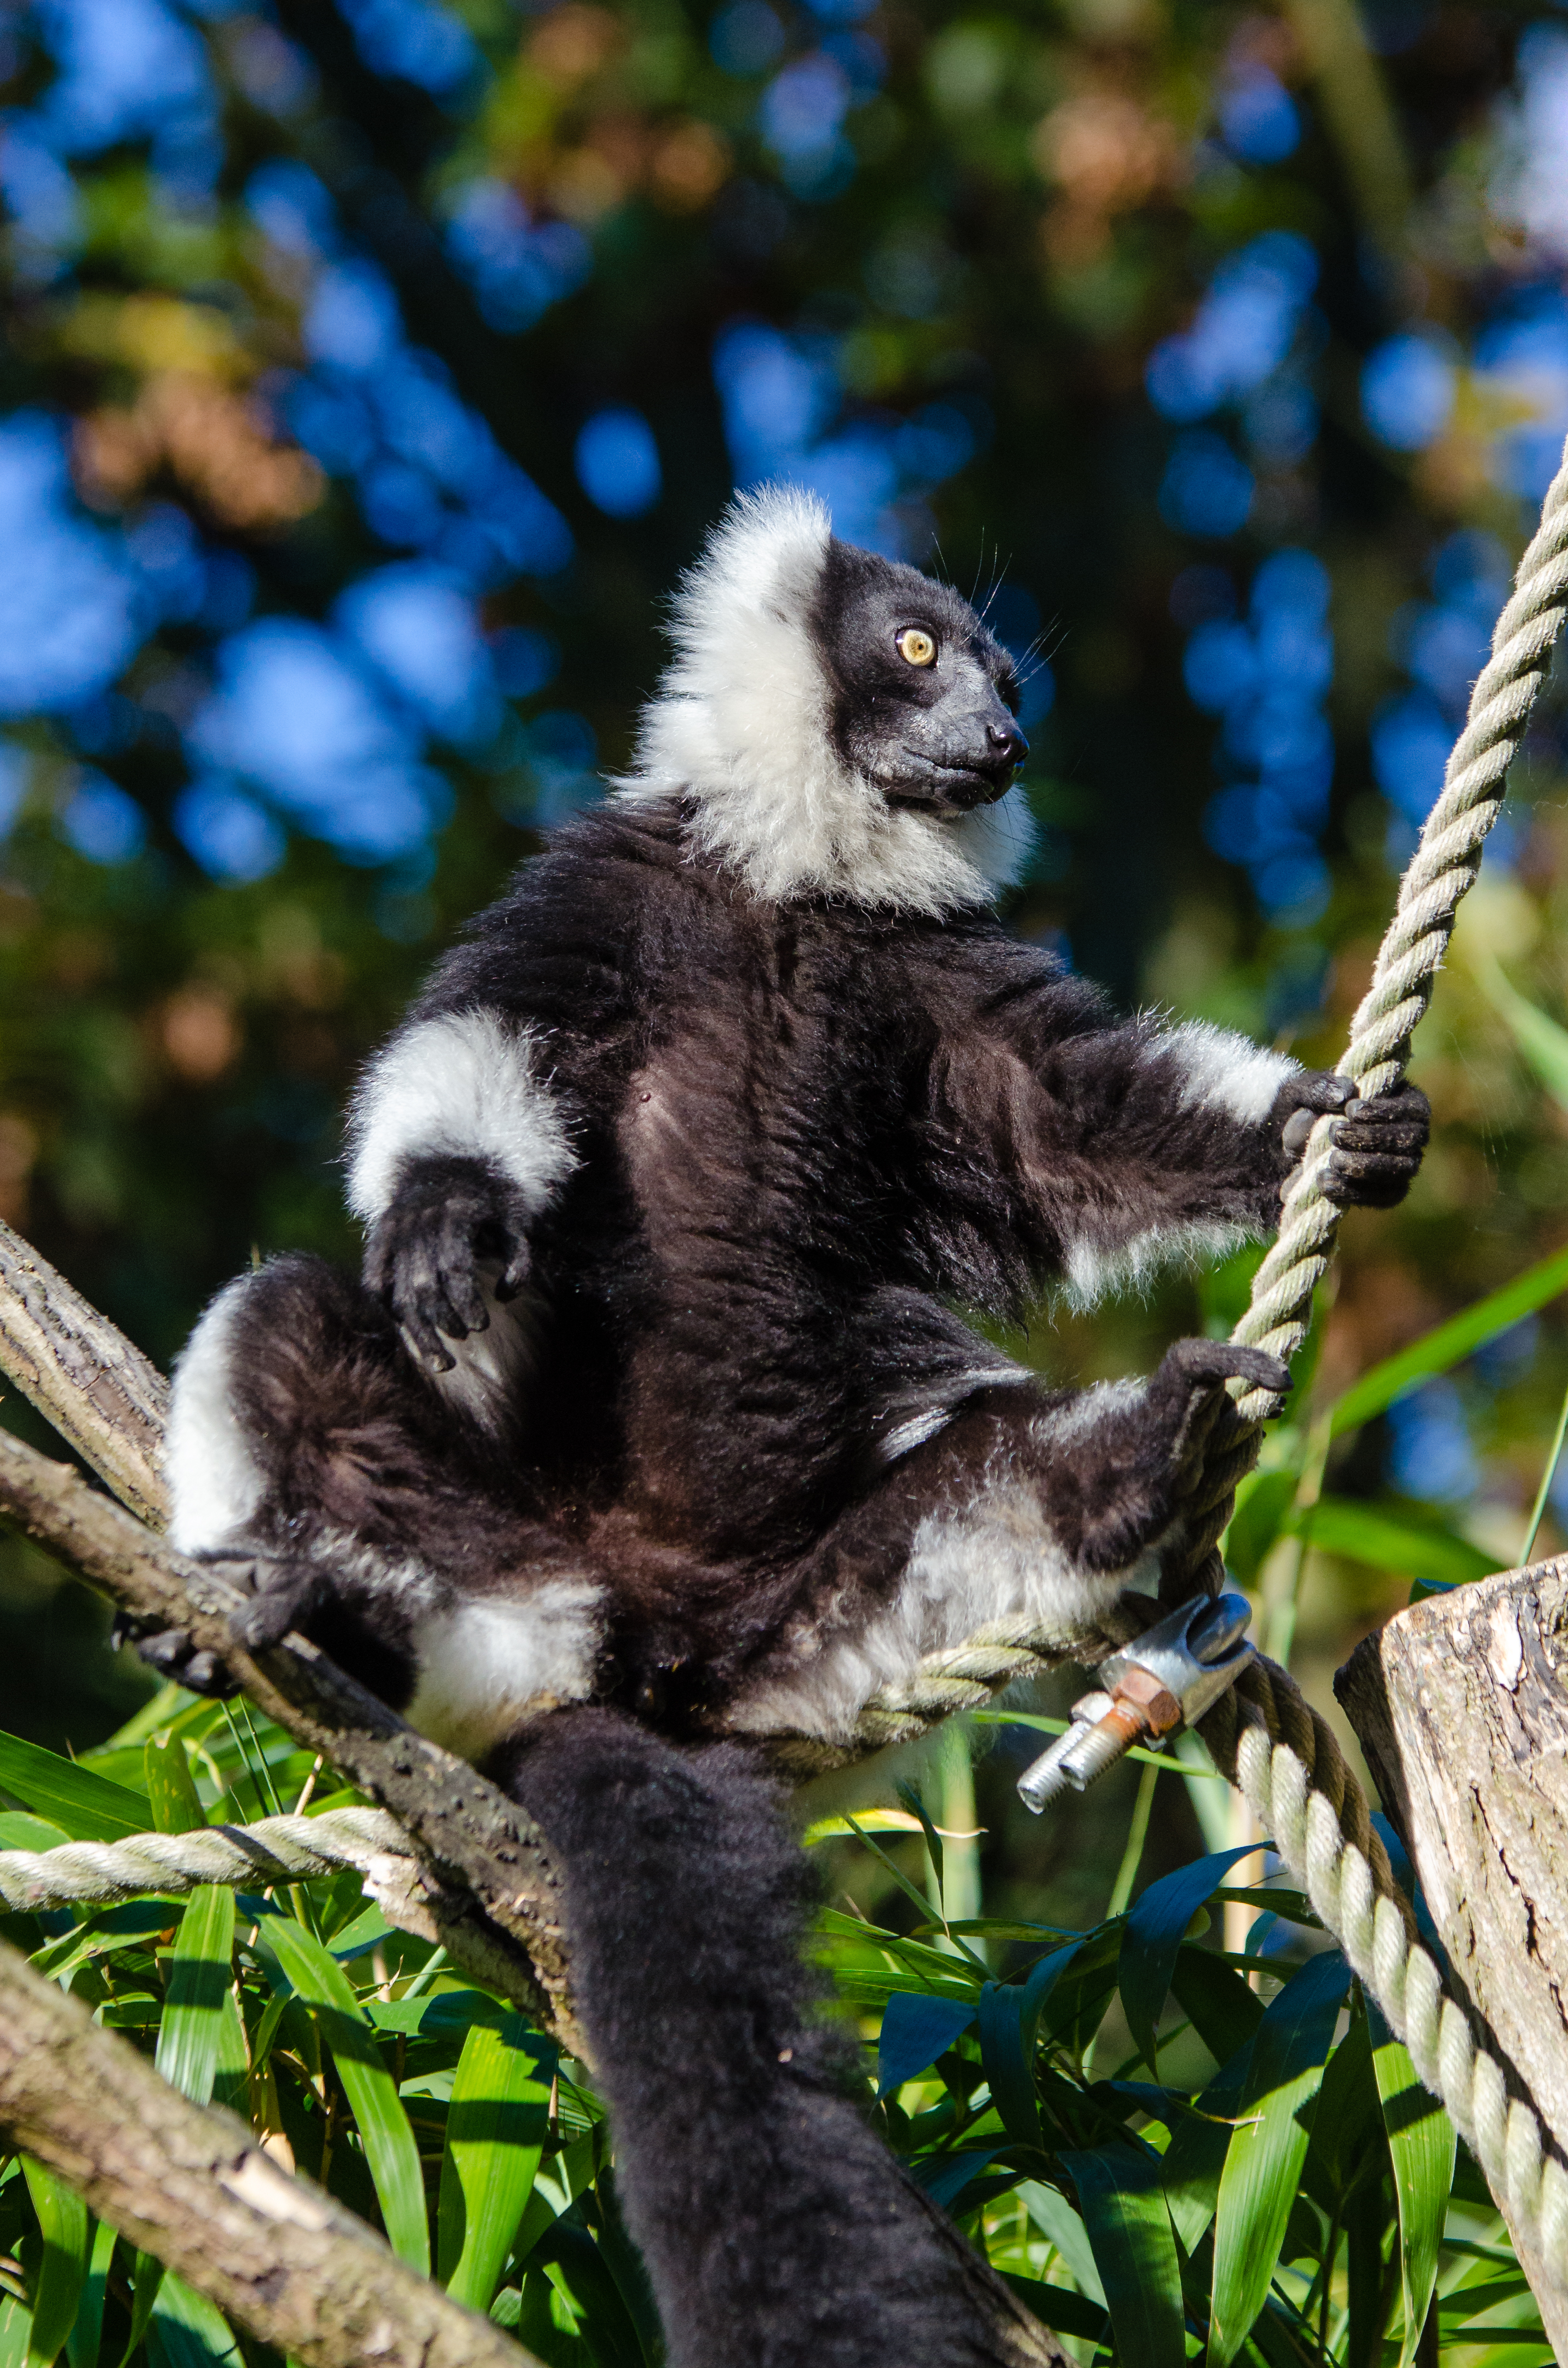
branch, wildlife, zoo, jungle, mammal, fauna, primate, gibbon, vertebrate, lemur, macaque, spider monkey, new world monkey